John Roach (shipbuilder)

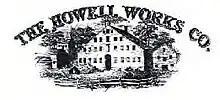
Howell Works Company logo, showing the main furnace building

Roach began his employment at the Howell Works as a common laborer at 25c a day, collecting bricks and conveying them in a wheelbarrow to various building sites around the company grounds. Concerned about the potential ill effects of the brick dust on his health, he soon decided to improve his situation by learning the iron molder's trade.